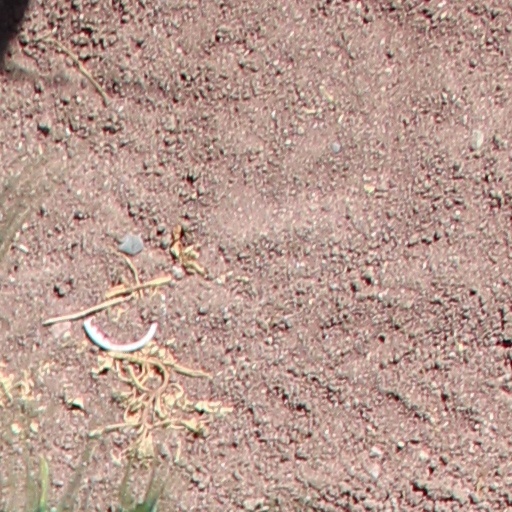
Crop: wheat